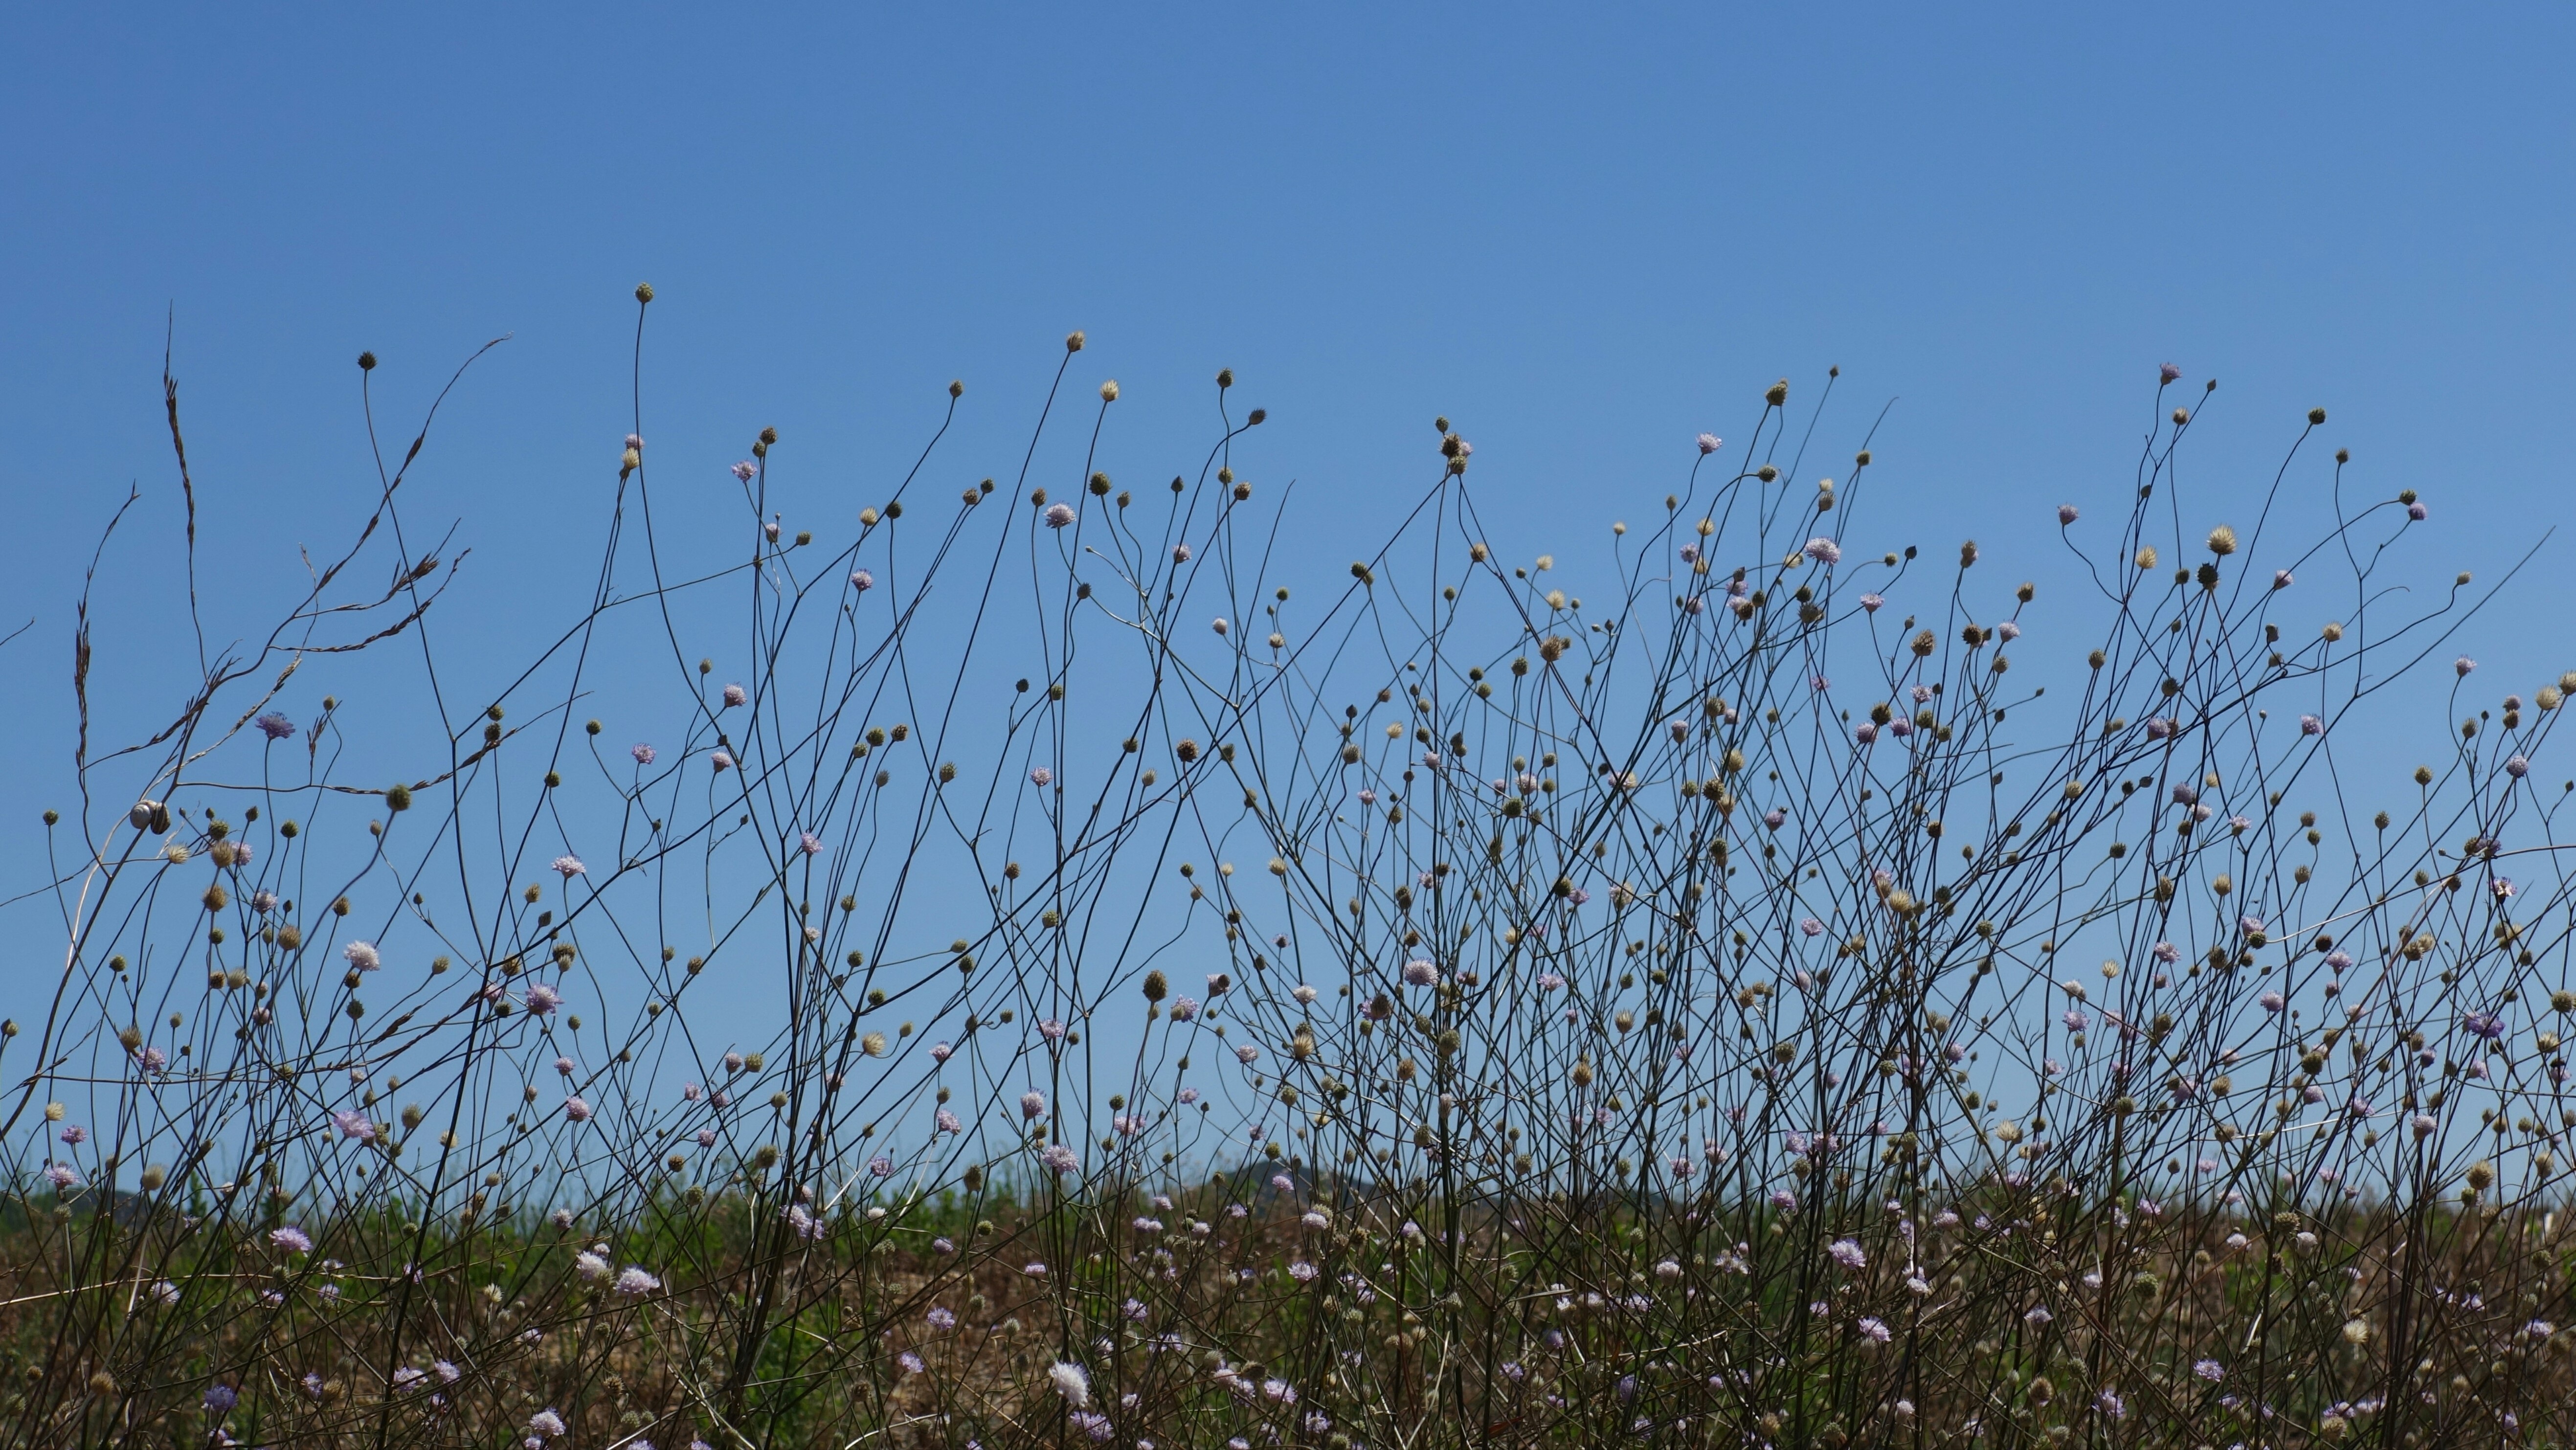
tree, nature, grass, branch, silhouette, blossom, plant, sky, meadow, prairie, leaf, flower, frost, flock, pattern, flora, flowers, background, grassland, ecosystem, filigree, grass family